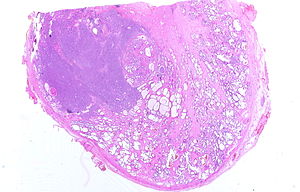
Prostatakræft
Farvet snit gennem en halv prostata, hvor tumoren kan ses som tættere væv placeret til venstre i billedet.
Prostatakræft er en kræftsygdom i blærehalskirtlen. Blærehalskirtlen er en del af de mandlige kønsorganer, og prostatakræft rammer derfor kun mænd. Hyppigheden af prostatakræft varierer betydeligt mellem forskellige dele af verden med lavest forekomst i Sydøstasien og højest forekomst i Europa og Nordamerika. Dette kan muligvis skyldes større opmærksomhed på sygdommen i sidstnævnte områder. I Danmark rammes årligt ca. 4500 mænd af sygdommen, hvilket gør den til den hyppigste kræftform blandt danske mænd. Forekomsten har været jævnt stigende over de sidste 50 år. Sygdommen er sjælden blandt mænd under 50 år.